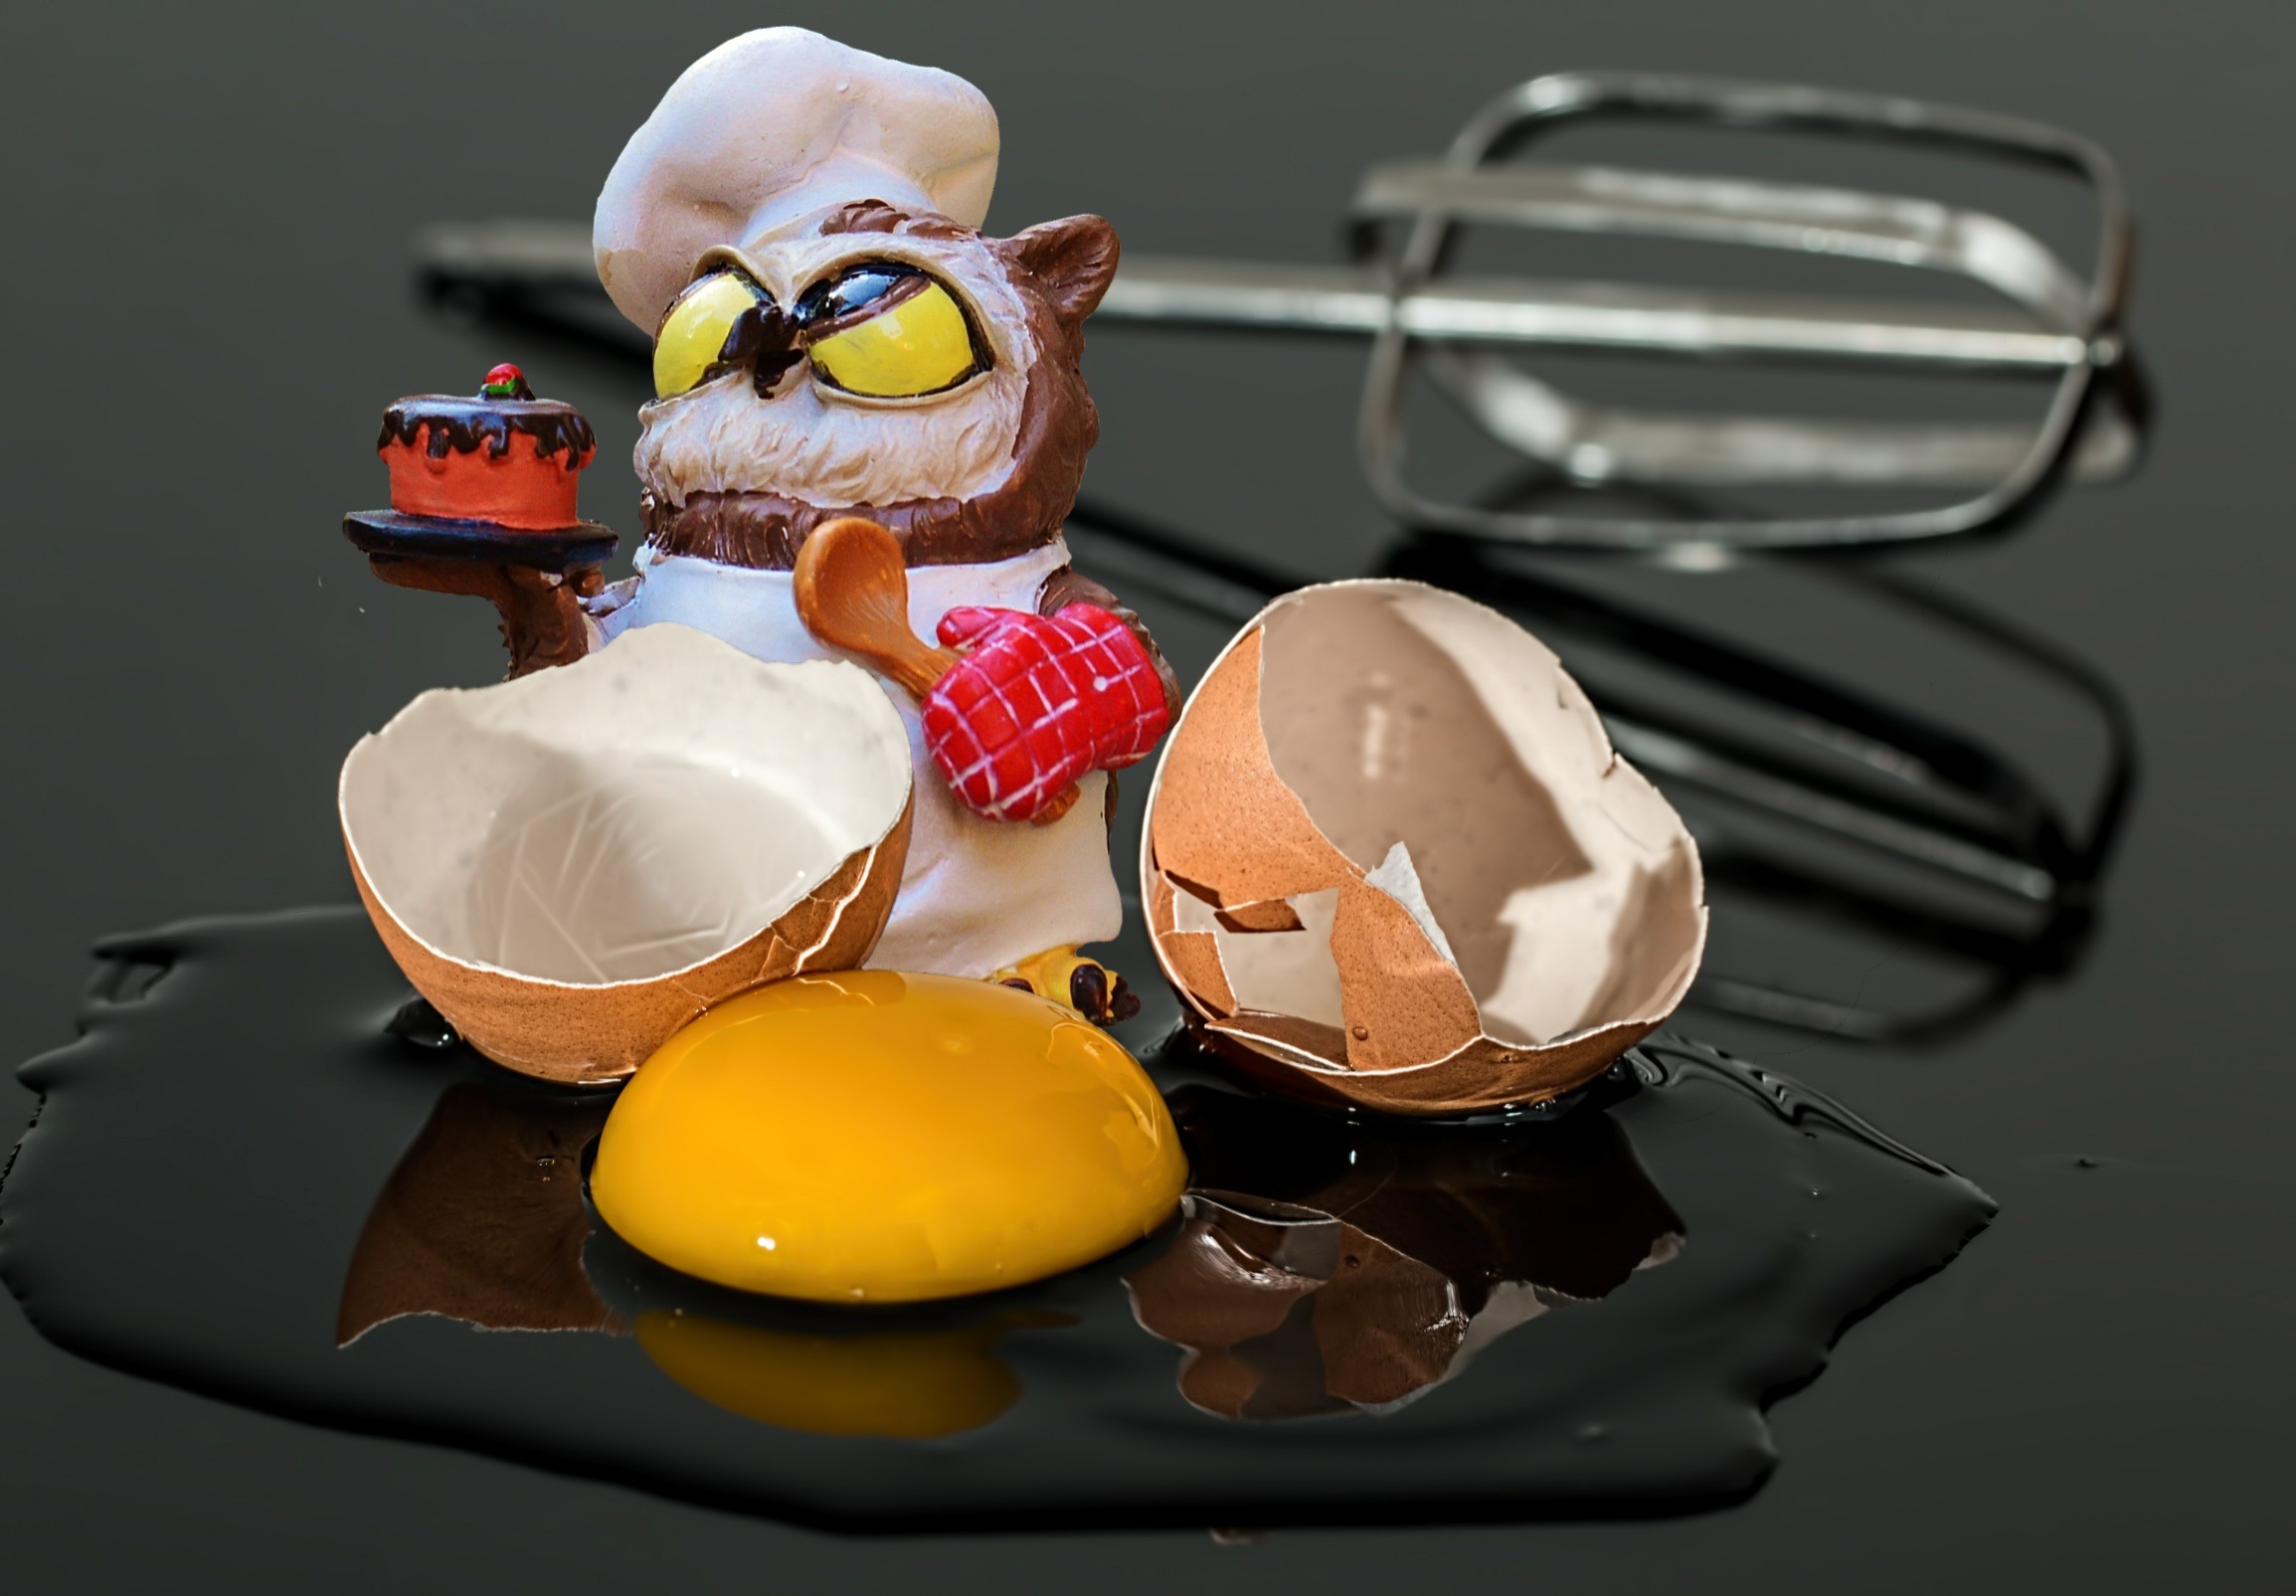
sweet, cute, meal, food, breakfast, baking, dessert, toy, owl, cake, egg, bake, fun, figure, baker, funny, sweetness, whisk, cakes, flavor